Hjalmar V. Pohjanheimo

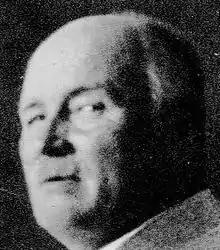
Hjalmar V. Pohjanheimo

Hjalmar V. Pohjanheimo (22 December 1867, in Jyväskylä – 20 August 1936, in Helsinki) was a Finnish film producer and director. Pohjanheimo also owned a number of movie theaters in Finland.